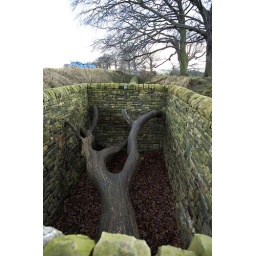
Tree in dry stone wall